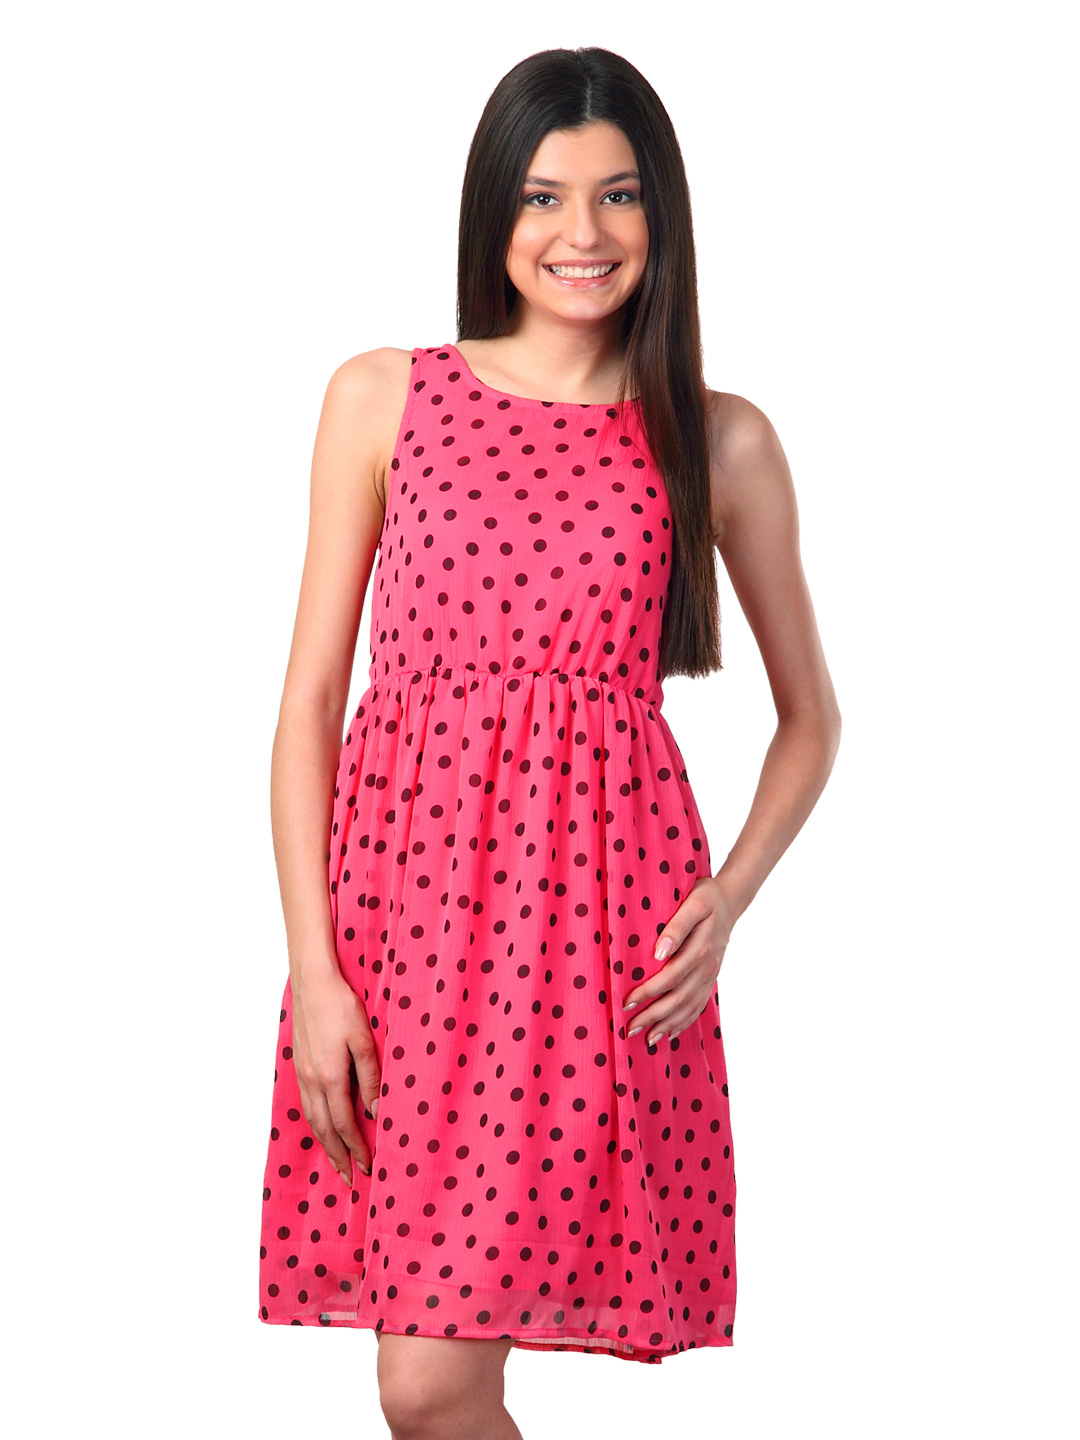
ONLY Women Pink Dotted Print Dress
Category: Apparel / Dress / Dresses
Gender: Women
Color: Pink
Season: Summer 2012
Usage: Casual